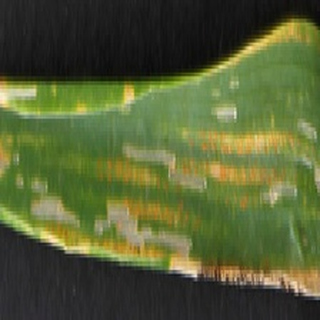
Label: wheat_yellow_rust